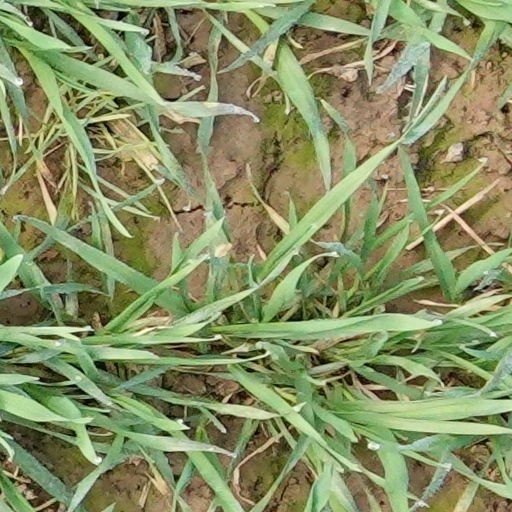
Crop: wheat